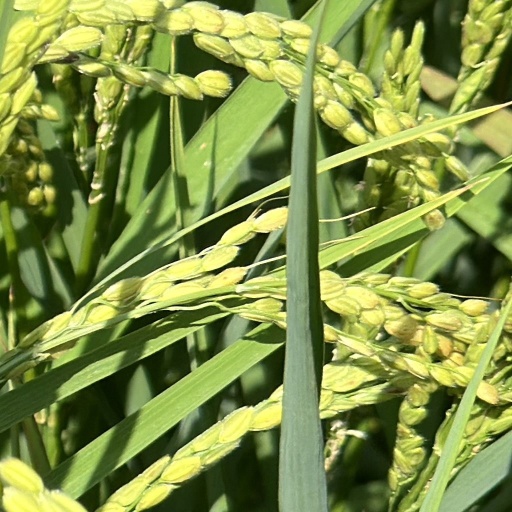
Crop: rice